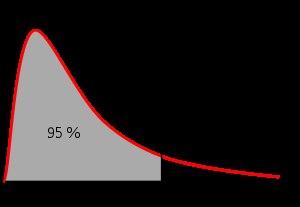
En statistique descriptive, un centile est chacune des 99 valeurs qui divisent les données triées en 100 parts égales, de sorte que chaque partie représente 1/100 de l'échantillon de population. Le centile fait partie des quantiles.
En théorie des probabilités et en statistiques, la loi de Fisher ou encore loi de Fisher-Snedecor ou encore loi F de Snedecor est une loi de probabilité continue. Elle tire son nom des statisticiens Ronald Aylmer Fisher et George Snedecor.